Will Smith

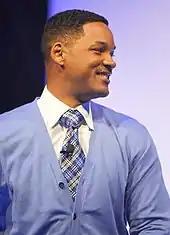
Smith hosting the 2011 Walmart Shareholders Meeting

On December 10, 2007, Smith was honored at Grauman's Chinese Theatre on Hollywood Boulevard. Smith left an imprint of his hands and feet outside the theater in front of many fans. Later that month, Smith starred in the film "I Am Legend", released on December 14, 2007. Alongside marginally positive reviews, its opening was the largest ever for a film released in the United States during December. Smith himself has said that he considers the film to be "aggressively unique". A reviewer said that the film's commercial success "cemented [Smith's] standing as the number one box office draw in Hollywood". On December 1, 2008, "TV Guide" reported that Smith was selected as one of America's top ten most fascinating people of 2008 for a Barbara Walters ABC special that aired on December 4, 2008.